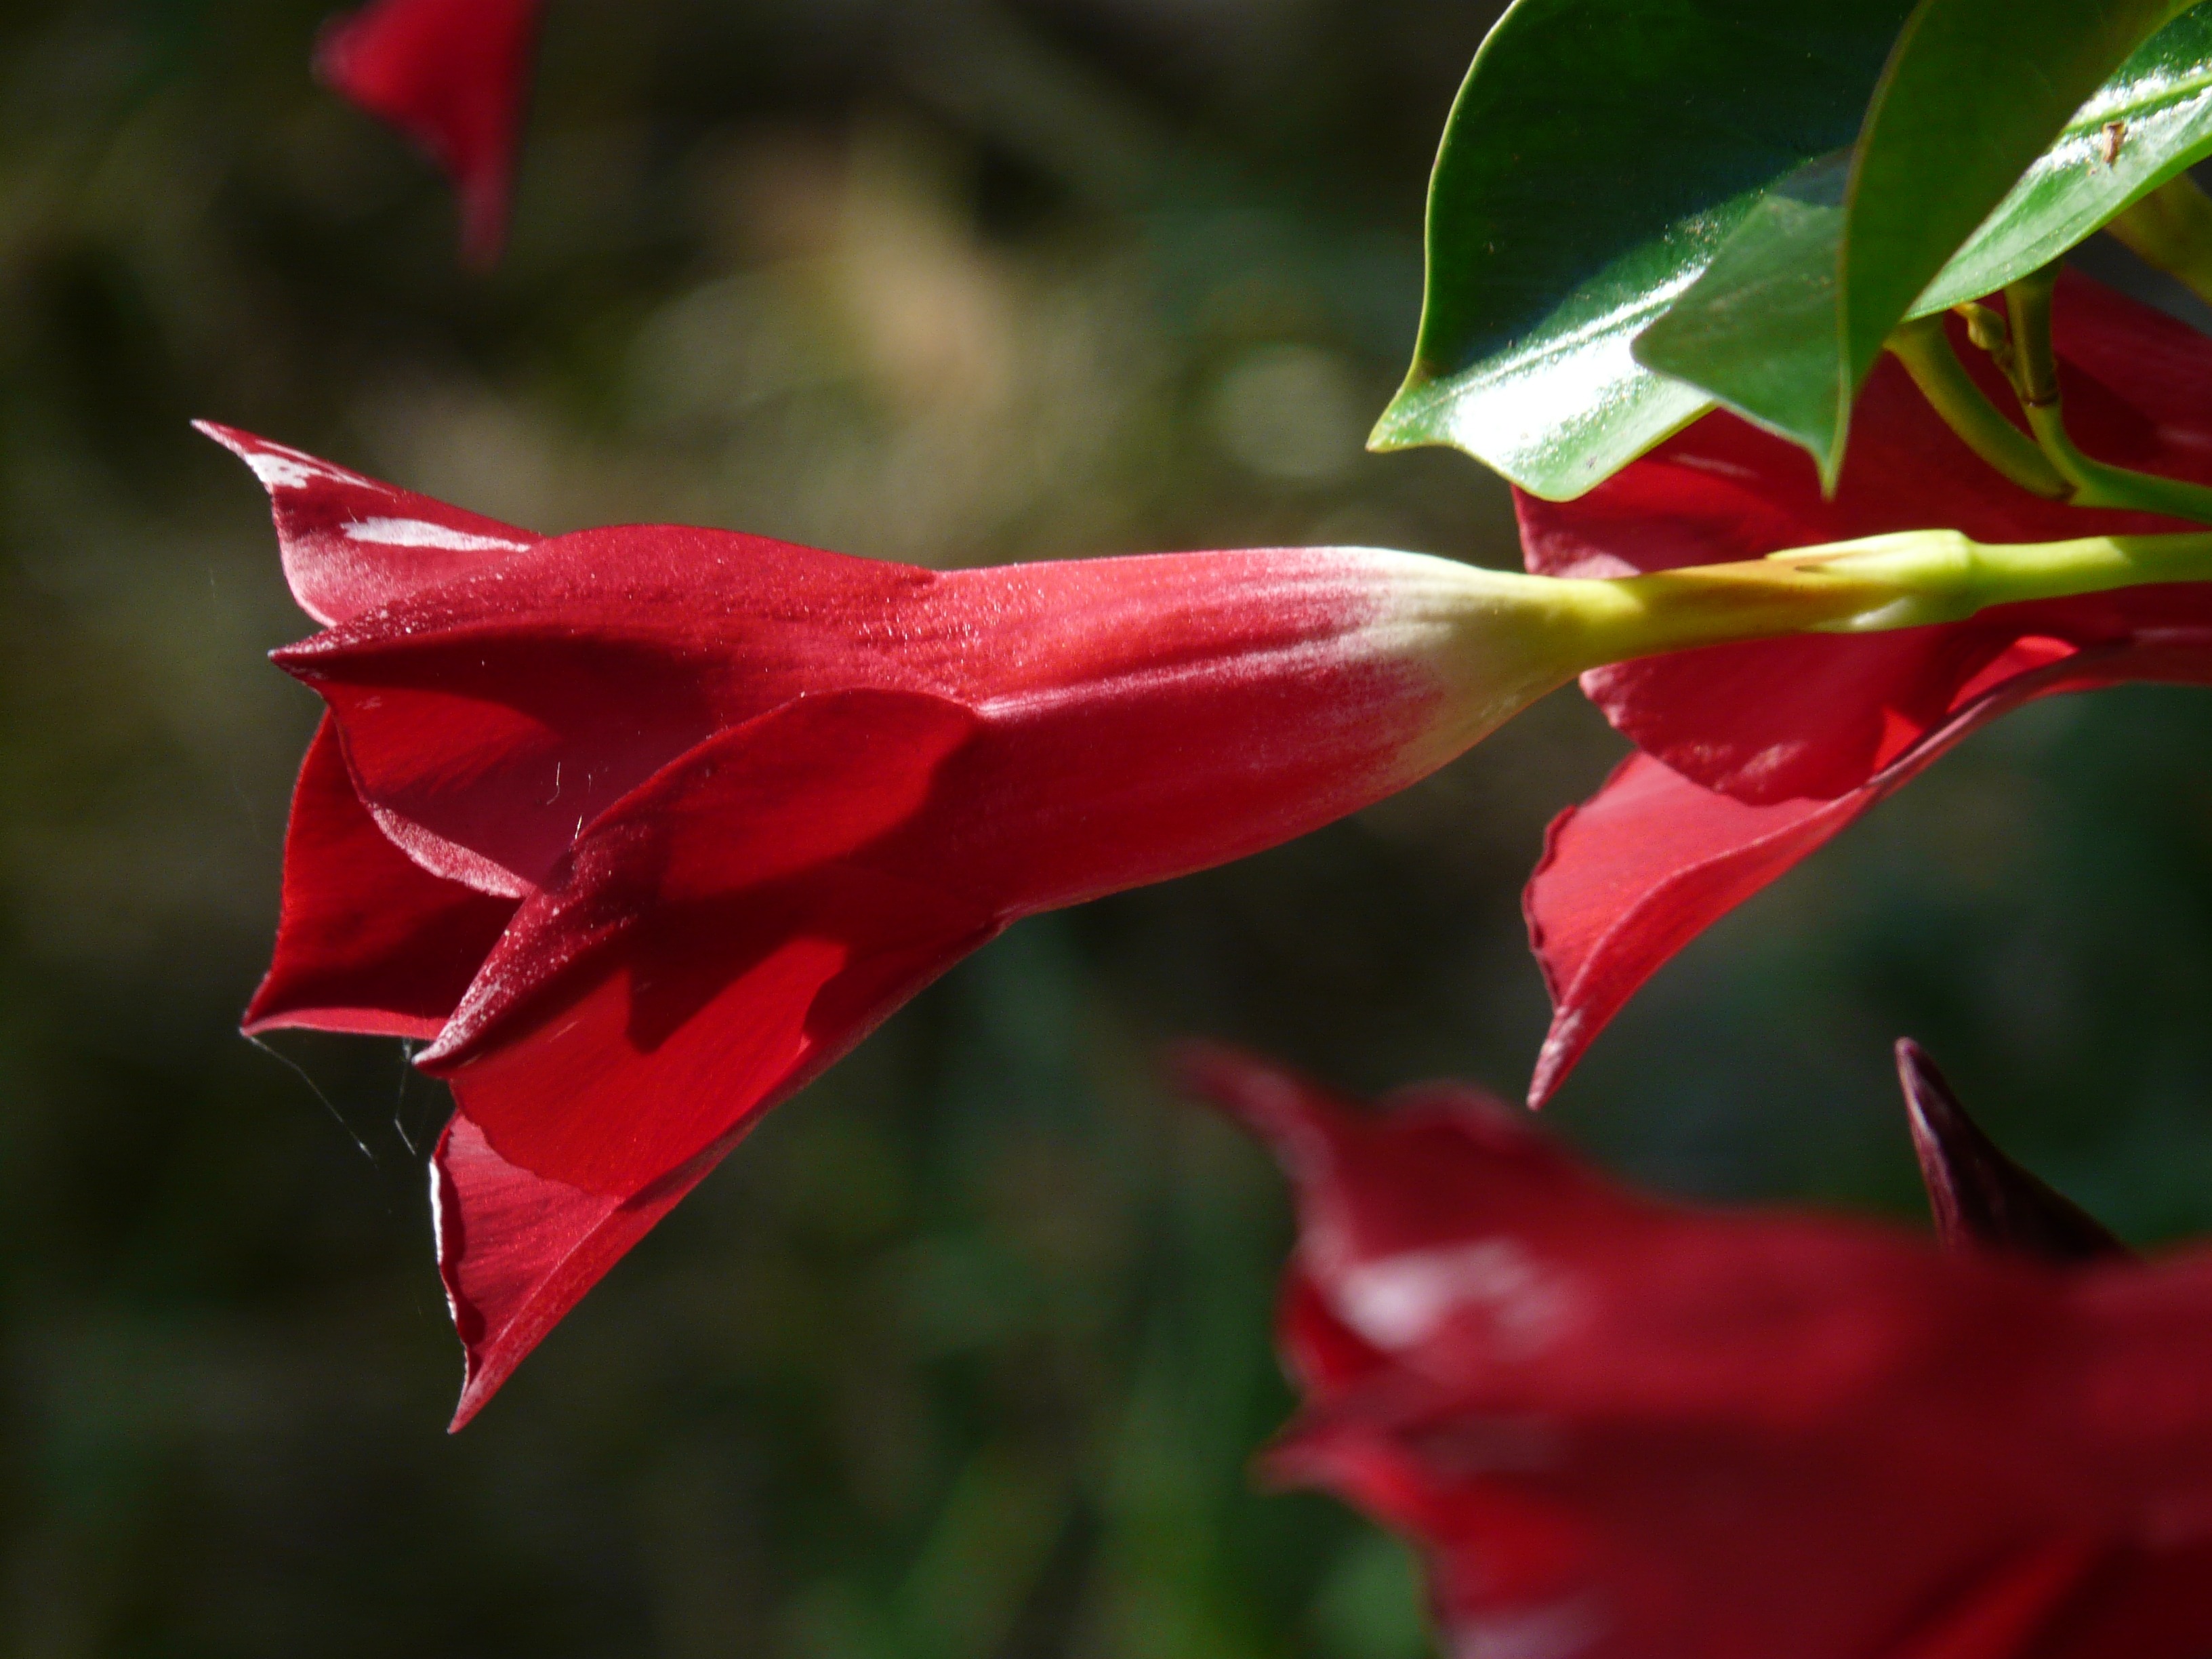
blossom, plant, leaf, flower, petal, bloom, rose, orange, red, crop, climber, flora, bright, apocynaceae, fiery, gladiolus, macro photography, garden plant, flowering plant, funnel, velvety, dipladenia, mandevilla, bell shaped, funnel flower, trumpet shaped, funnel like, neotropical liana, semi shrub, dog gift greenhouse, mandevilla sanderi, trichterf rmig, trumpet like, velvety red, sundaville, tropidenia, stans, plant stem, land plant